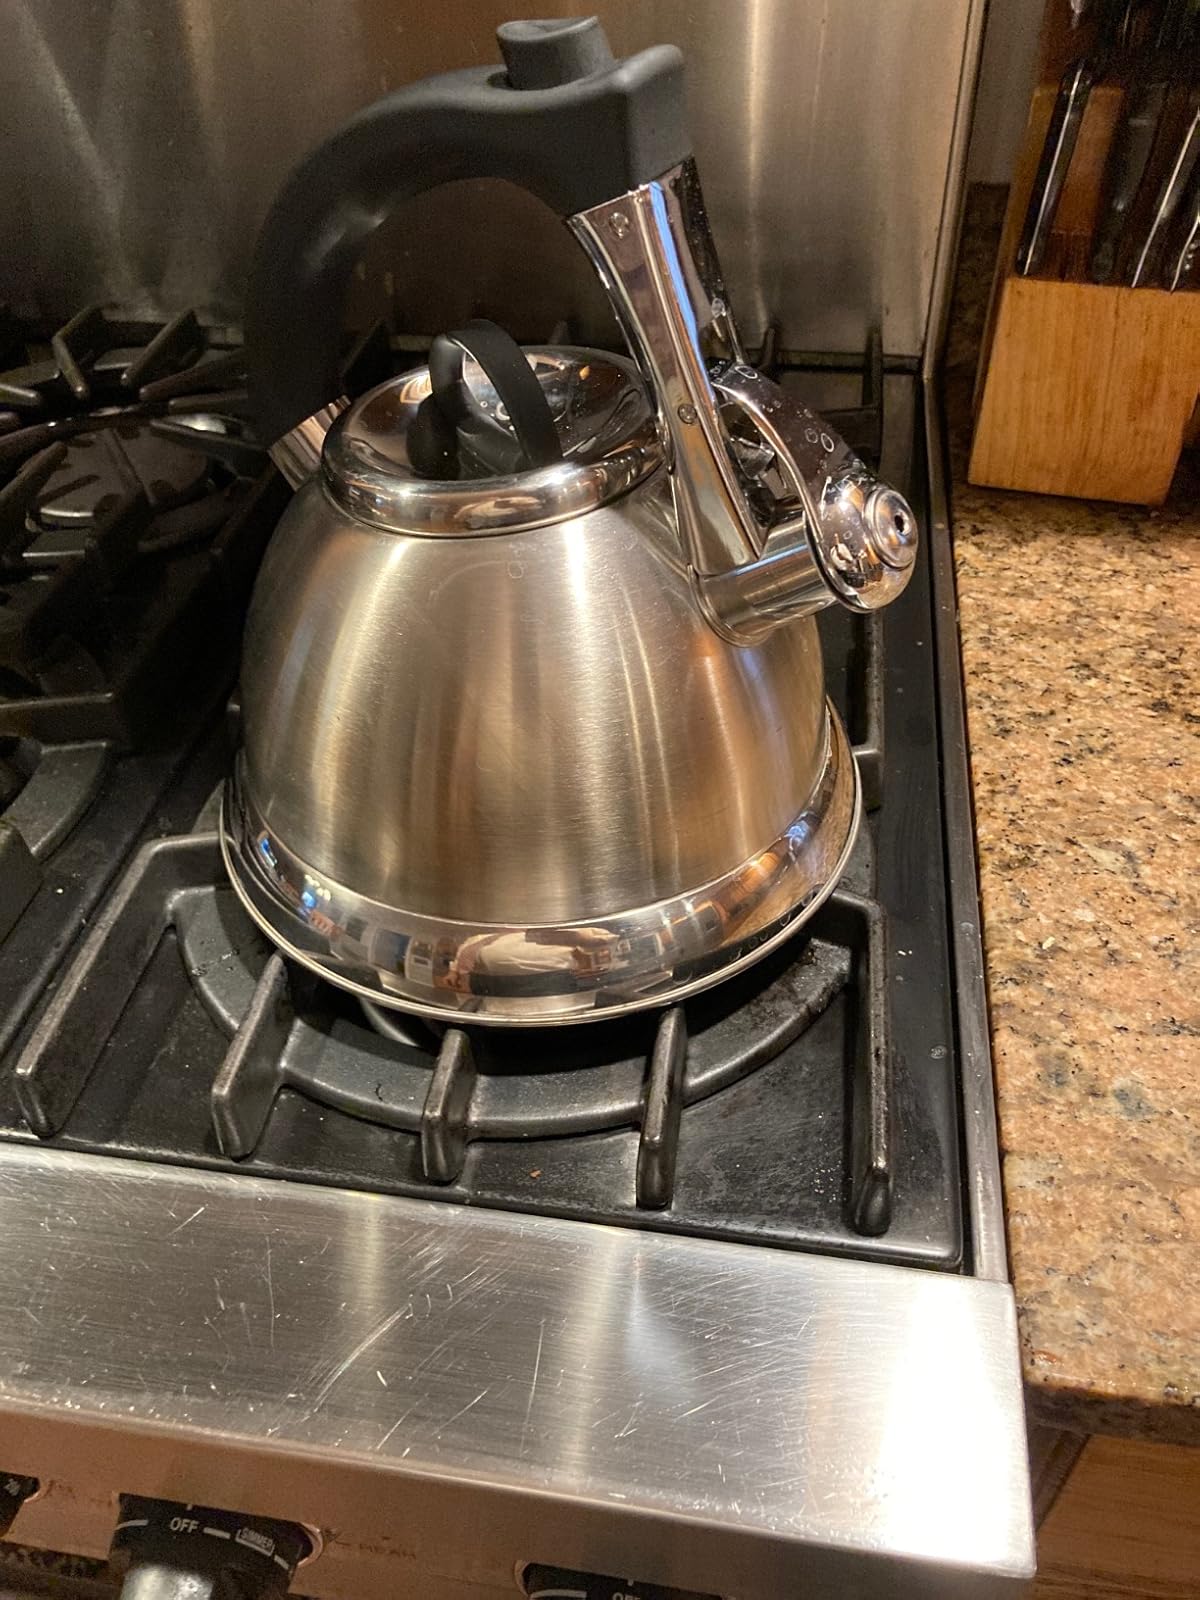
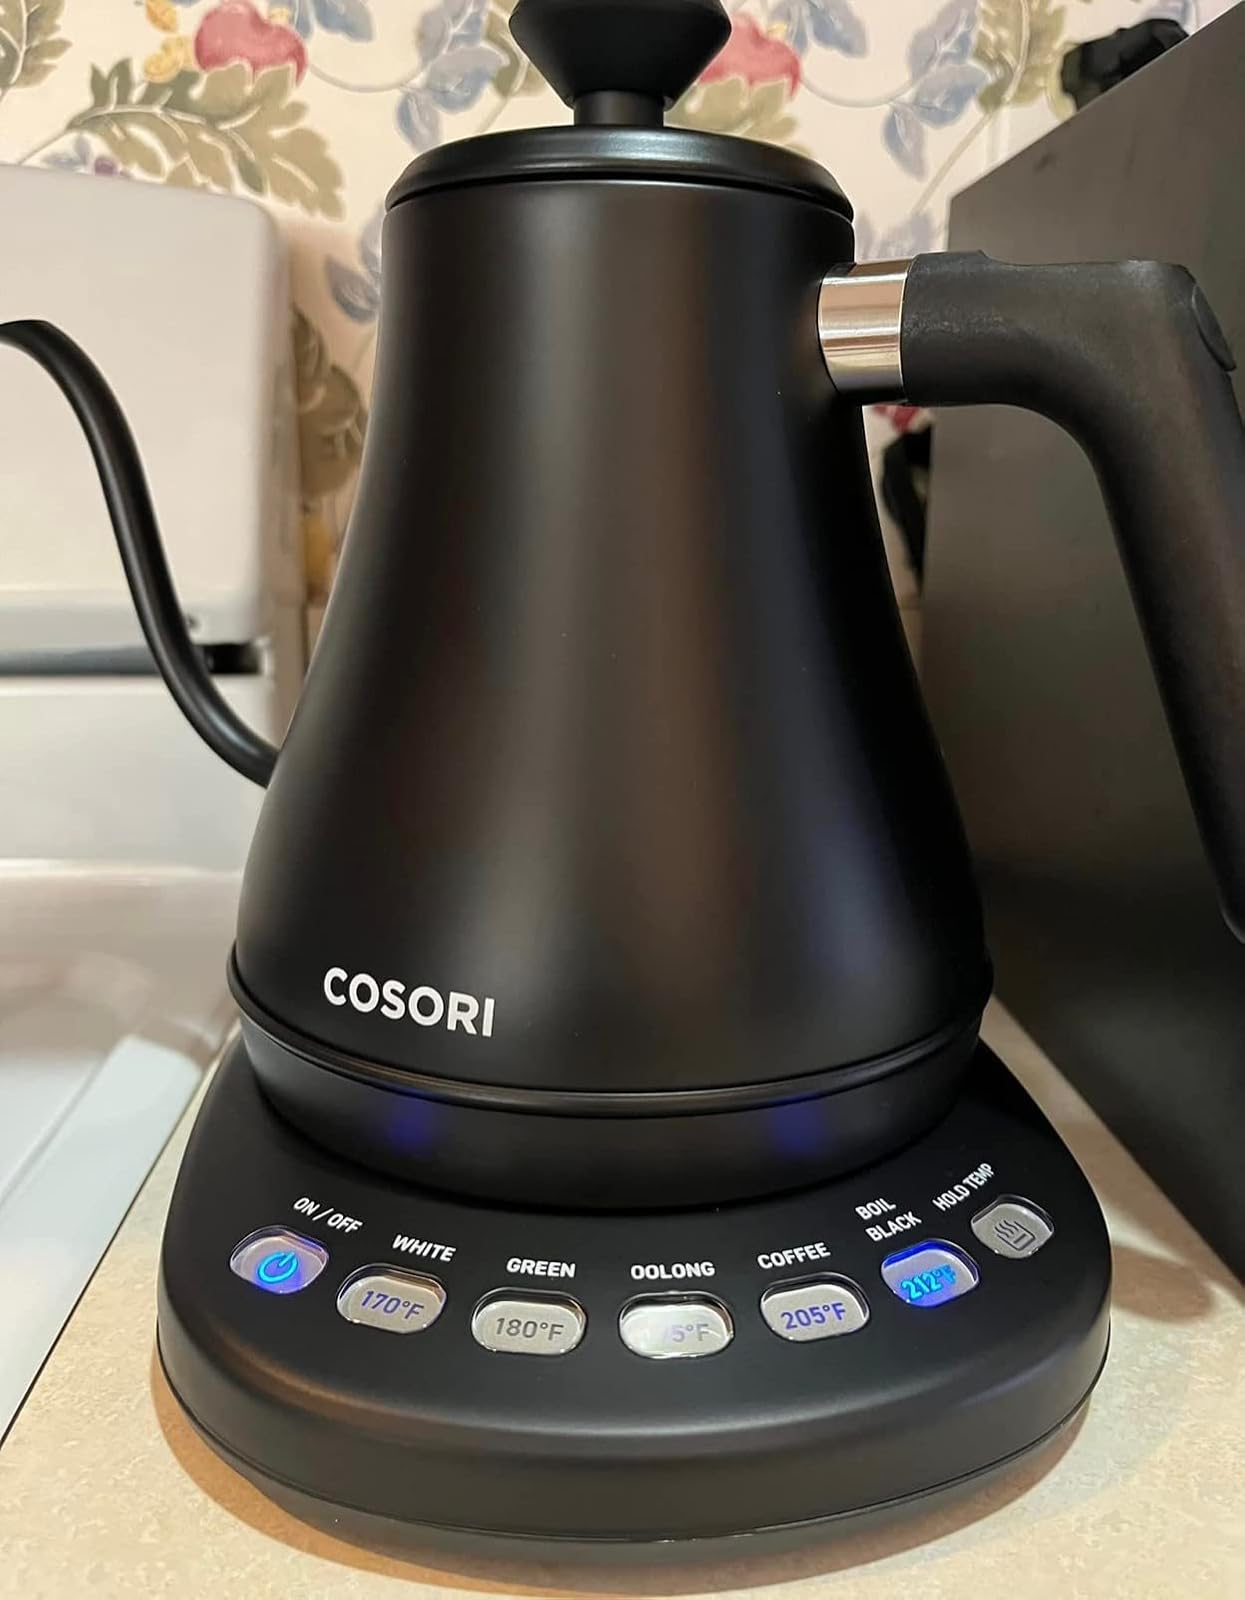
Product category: items_kettle
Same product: no